Miser

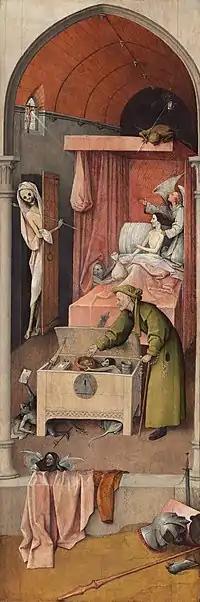
"Death and the Miser" by Hieronymus Bosch in 1494

There were beside many other prolific and once popular novelists who addressed themselves to the subject of miserliness. For the most part theirs were genre works catering to readers in the circulating libraries of the 19th century. Among them was the gothic novel "The miser and his family" (1800) by Eliza Parsons and Catherine Hutton's "The miser married" (1813). The latter was an epistolary novel in which Charlotte Montgomery describes her own romantic affairs and in addition those of her mother, an unprincipled spendthrift who has just married the miser of the title. Another female novelist, Mary E. Bennett (1813–99), set her "The Gipsy Bride or the Miser's Daughter" (1841) in the 16th century. Mary Elizabeth Braddon's Aurora Floyd (1863) was a successful sensation novel in which banknotes rather than gold are the object of desire and a motive for murder. It was dramatised the same year and later toured the US; in 1912 it was made a silent film. Later examples include Eliza Lynn Linton's "Paston Carew, Millionaire and Miser" (1886); "Miser Farebrother" (1888) by Benjamin Leopold Farjeon; and "Dollikins and the Miser" (1890) by the American Frances Eaton. In 1904 Jerome K. Jerome created "Nicholas Snyders, The Miser of Zandam" in a sentimental story of the occult in which the Dutch merchant persuades a generous young man to exchange souls with him.